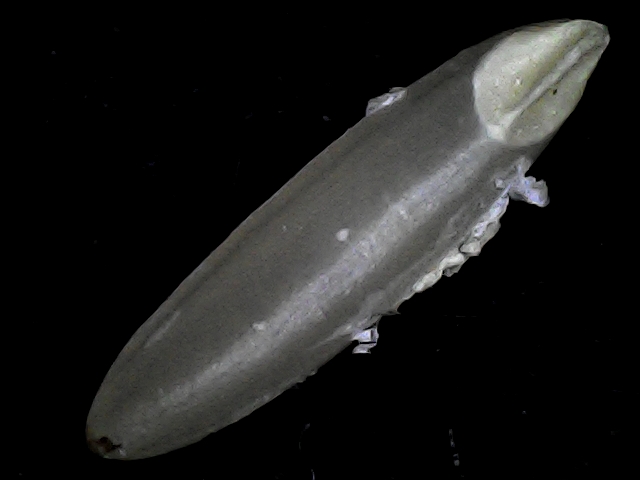
Rice variety: BRRI67